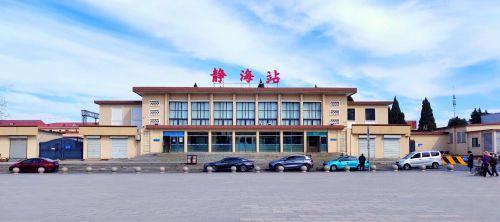
地标名称：静海站
所在城市：天津市·静海区